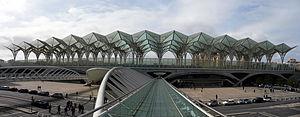
Station de train Oriente à Lisbonne, Portugal